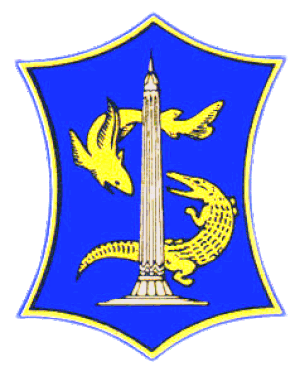
Surabaya est la 2ᵉ plus grande ville d'Indonésie avec une population de plus de 3,1 millions d'habitants. C'est la capitale de la province de Java oriental. Située sur la côte nord de Java à l'embouchure de la rivière Mas et le long du détroit de Madura. Sa superficie est de 326 km².